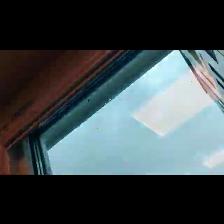
Label: NonHuman